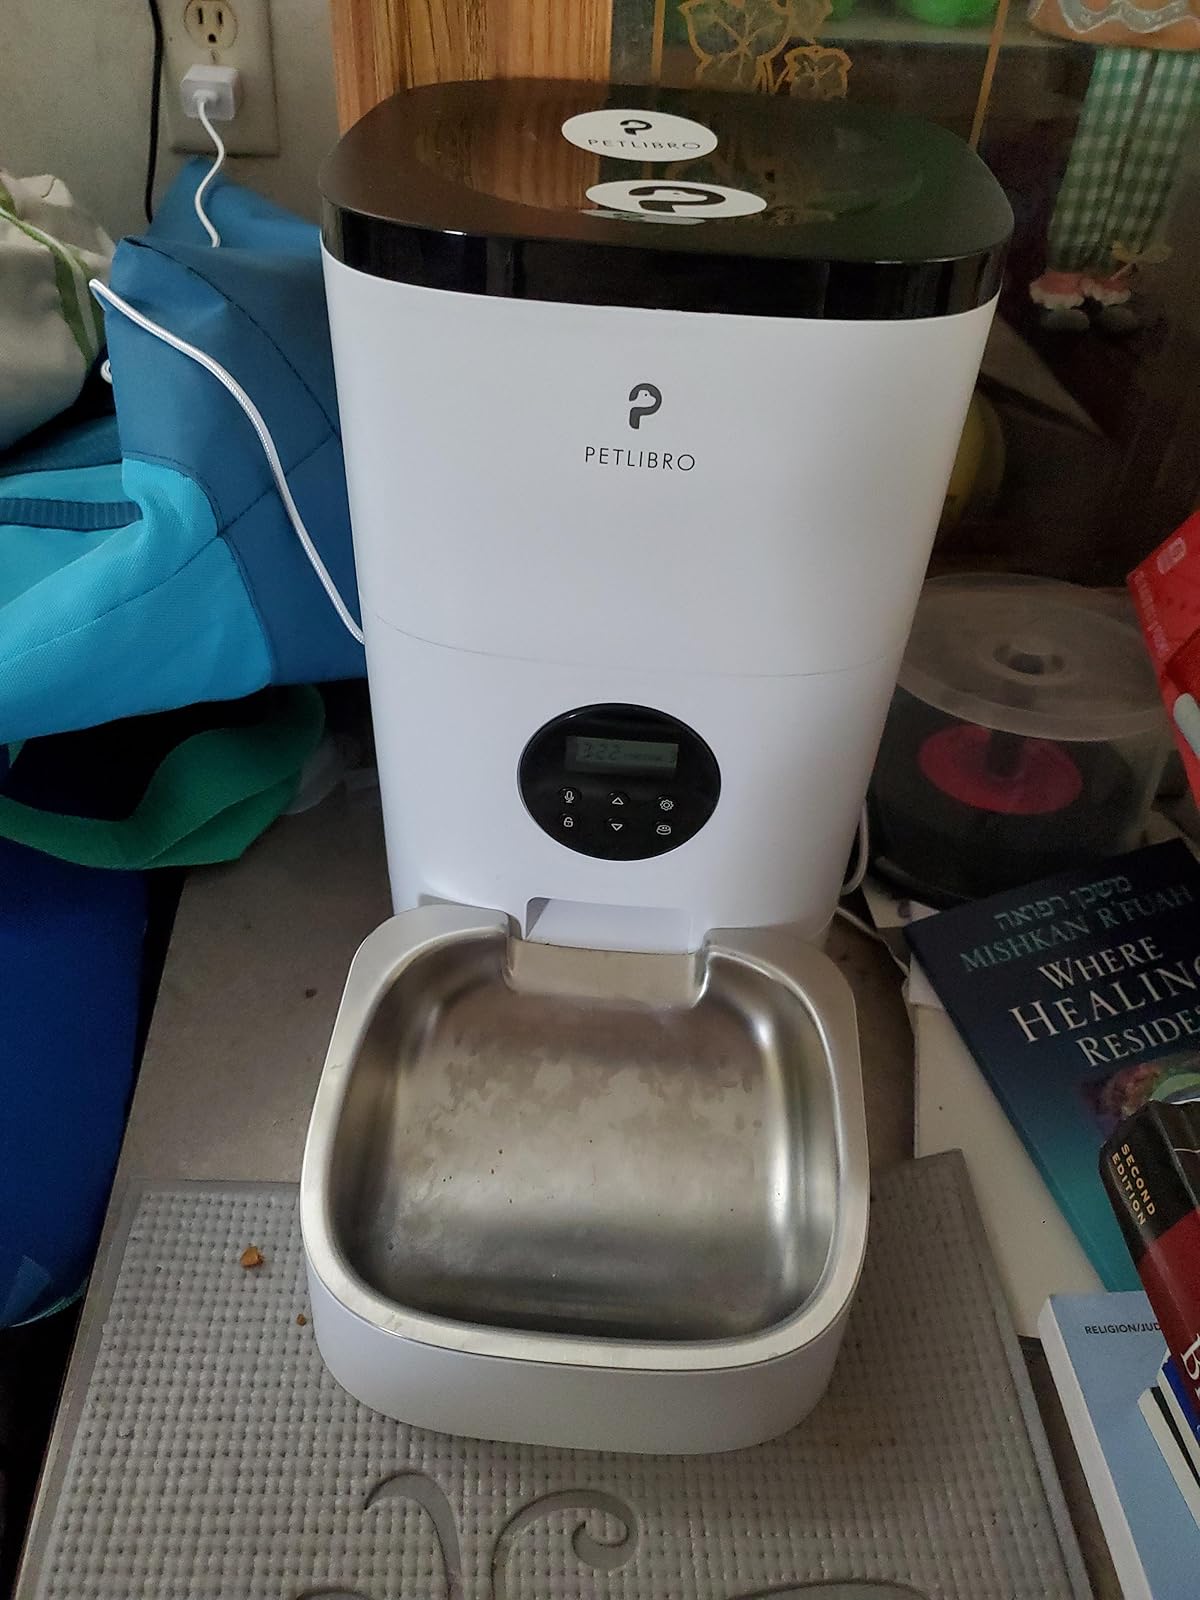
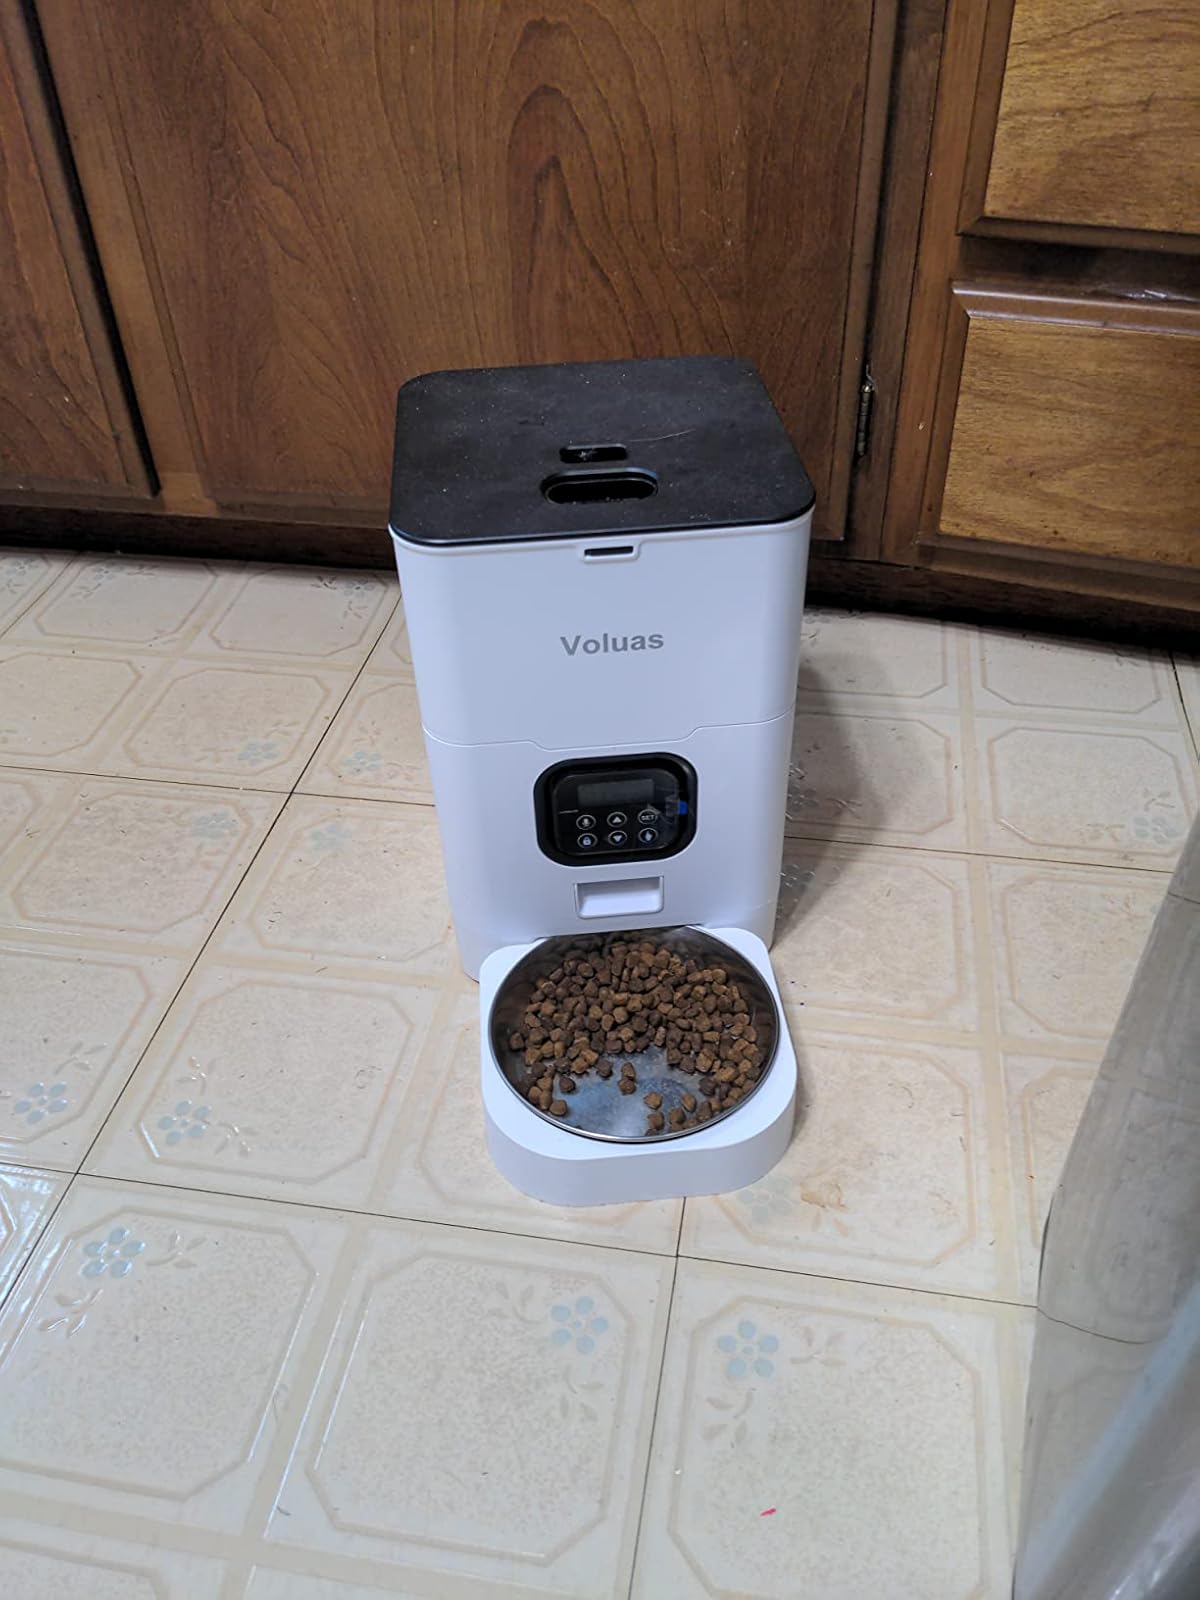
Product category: items_feeder
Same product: no